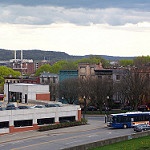
Scene: Outdoor